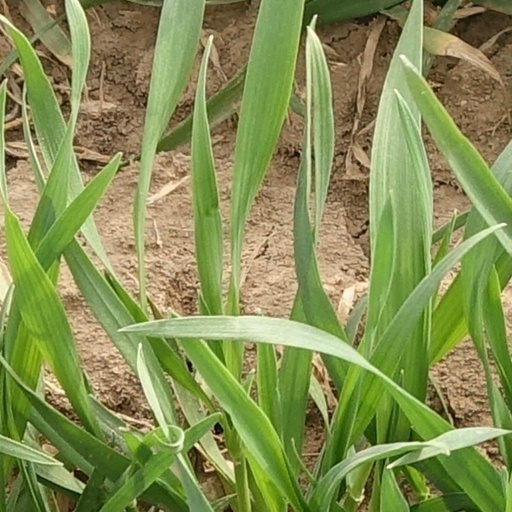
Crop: wheat